2019 Giro d'Italia, Stage 12 to Stage 21

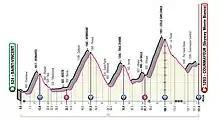

25 May 2019 - Saint-Vincent (ITA) to Courmayeur (ITA) (Skyway Monte Bianco (ITA)),